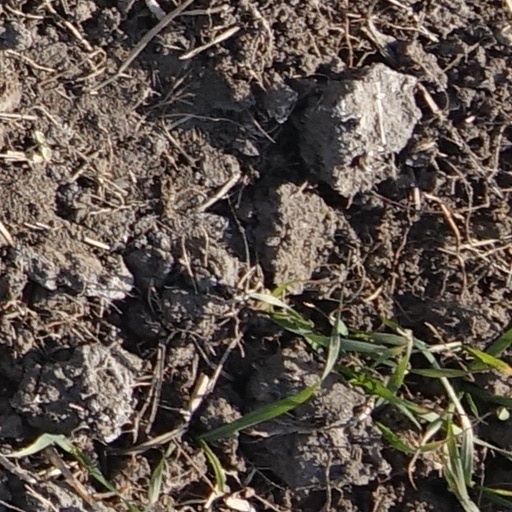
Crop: wheat